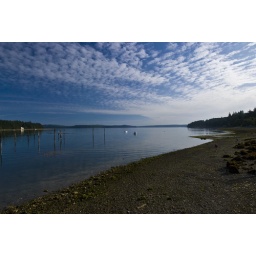
Note my twin girls running up the beach early in the AM. Explains how I developed a dependence on caffeine.